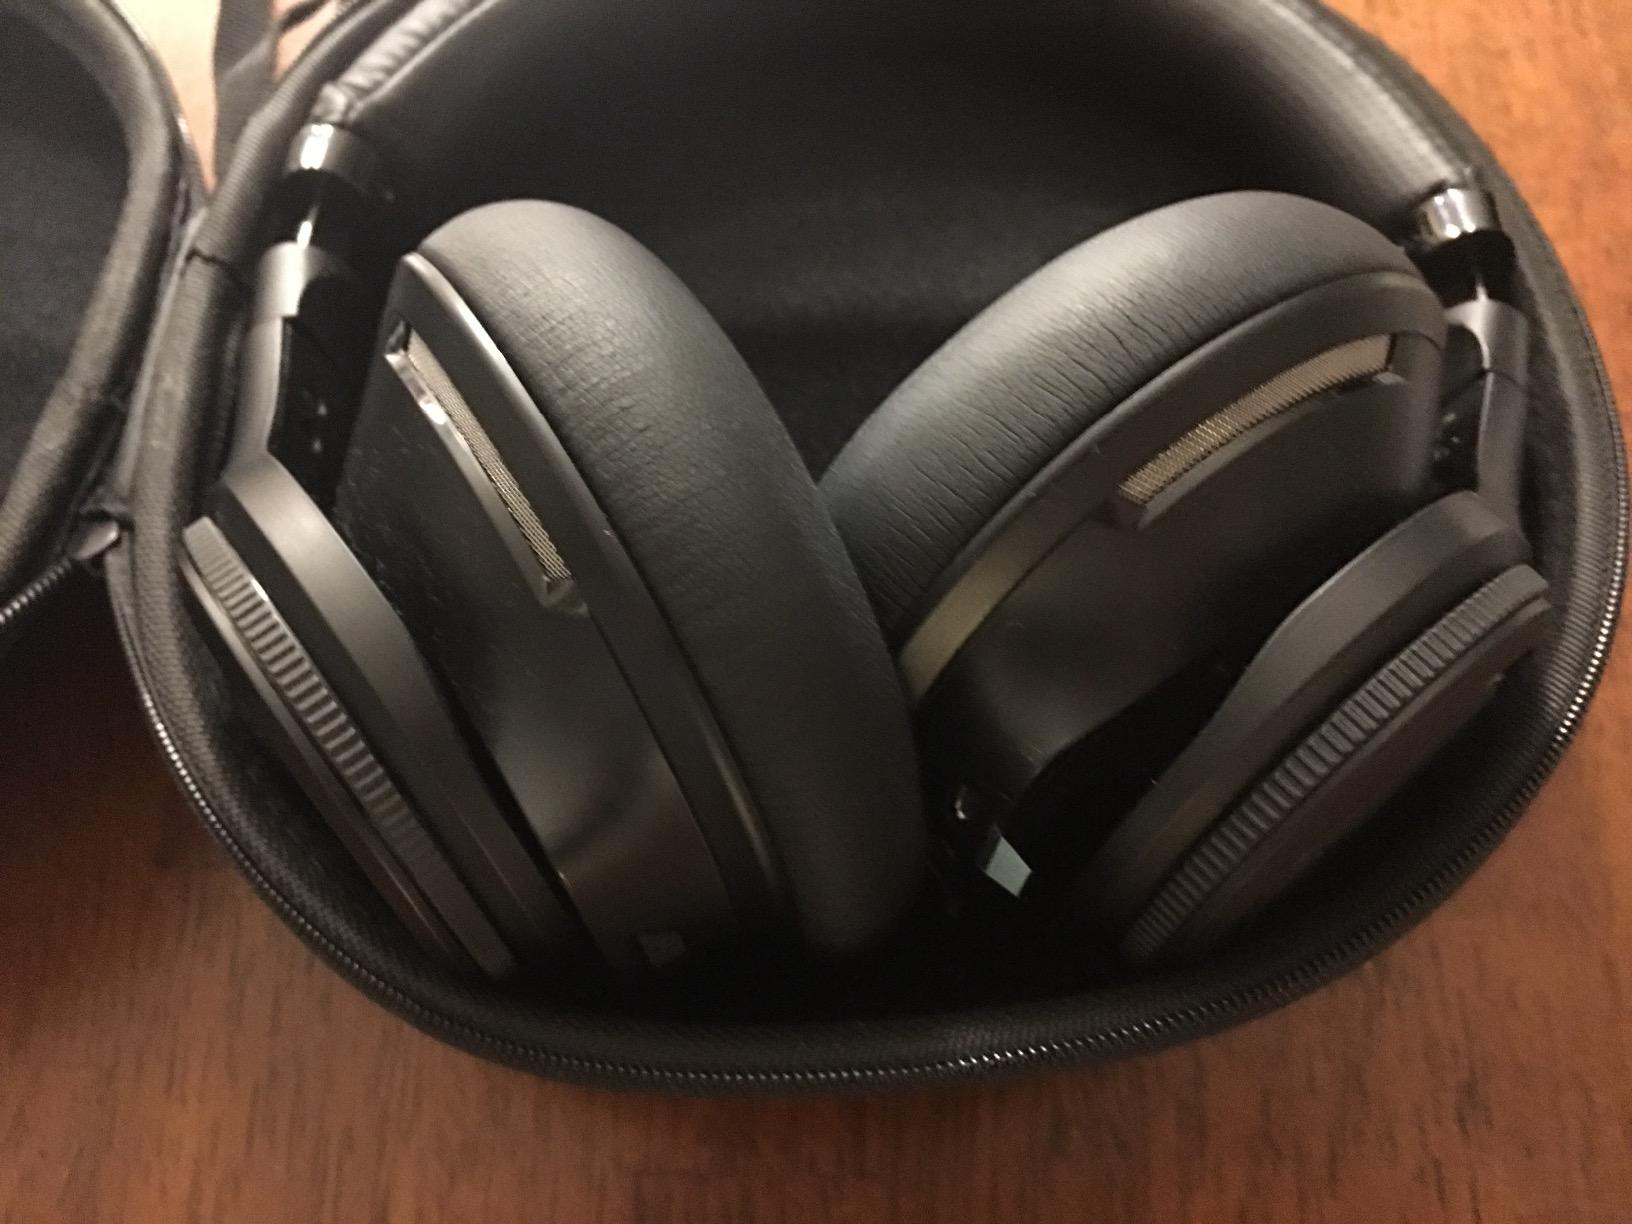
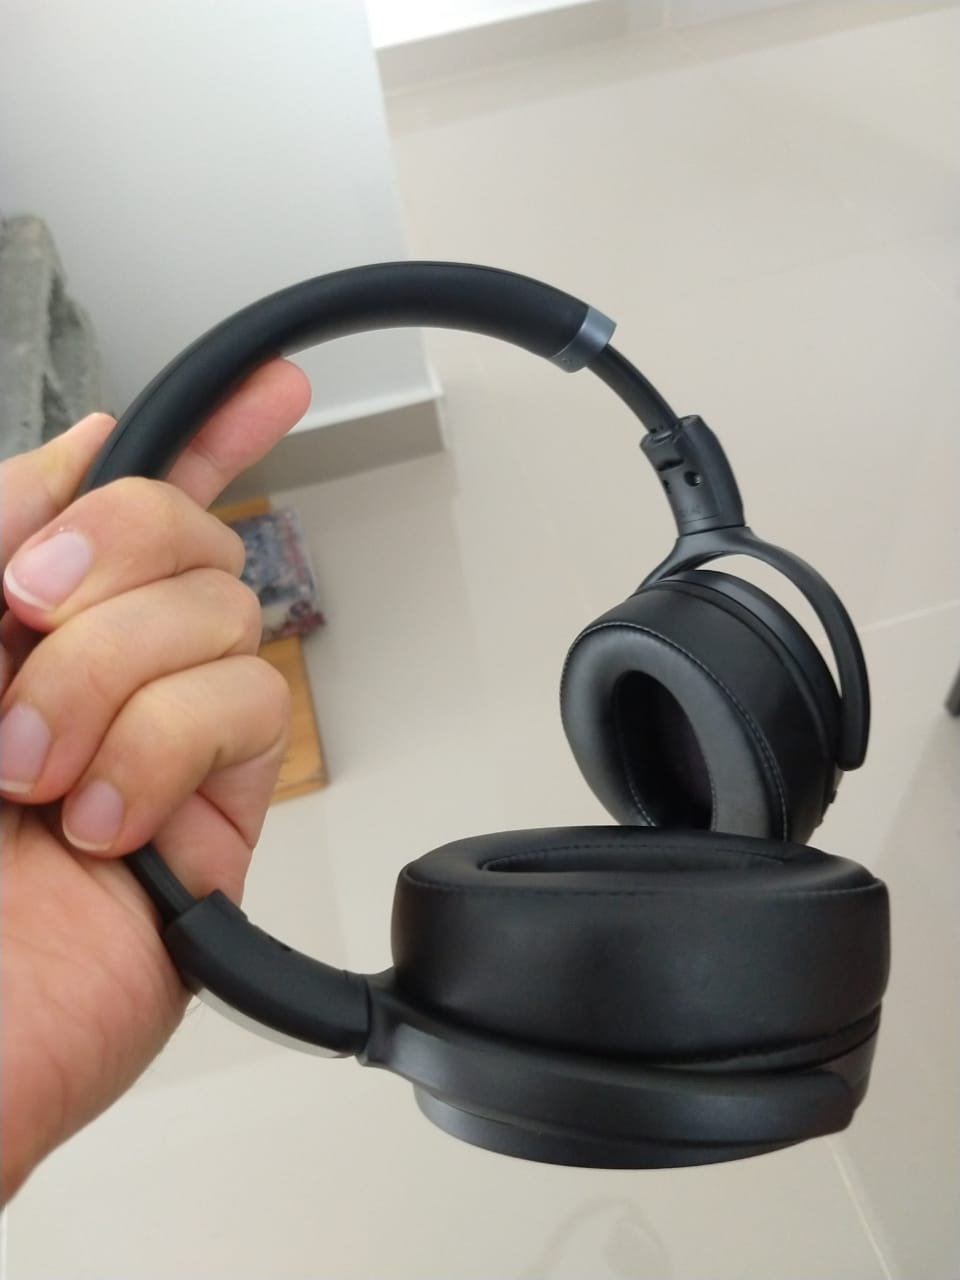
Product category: headphones
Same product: no